It Chapter Two

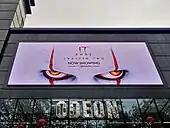
"It Chapter Two" advertisement at the Odeon Luxe Leicester Square in London

"It Chapter Two" had its world premiere at the Regency Village Theater in Los Angeles, California on August 26, 2019, and was theatrically released in the United States on September 6, 2019, by Warner Bros. Pictures.